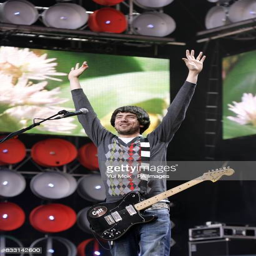
artist on stage during the performance at the charity concert